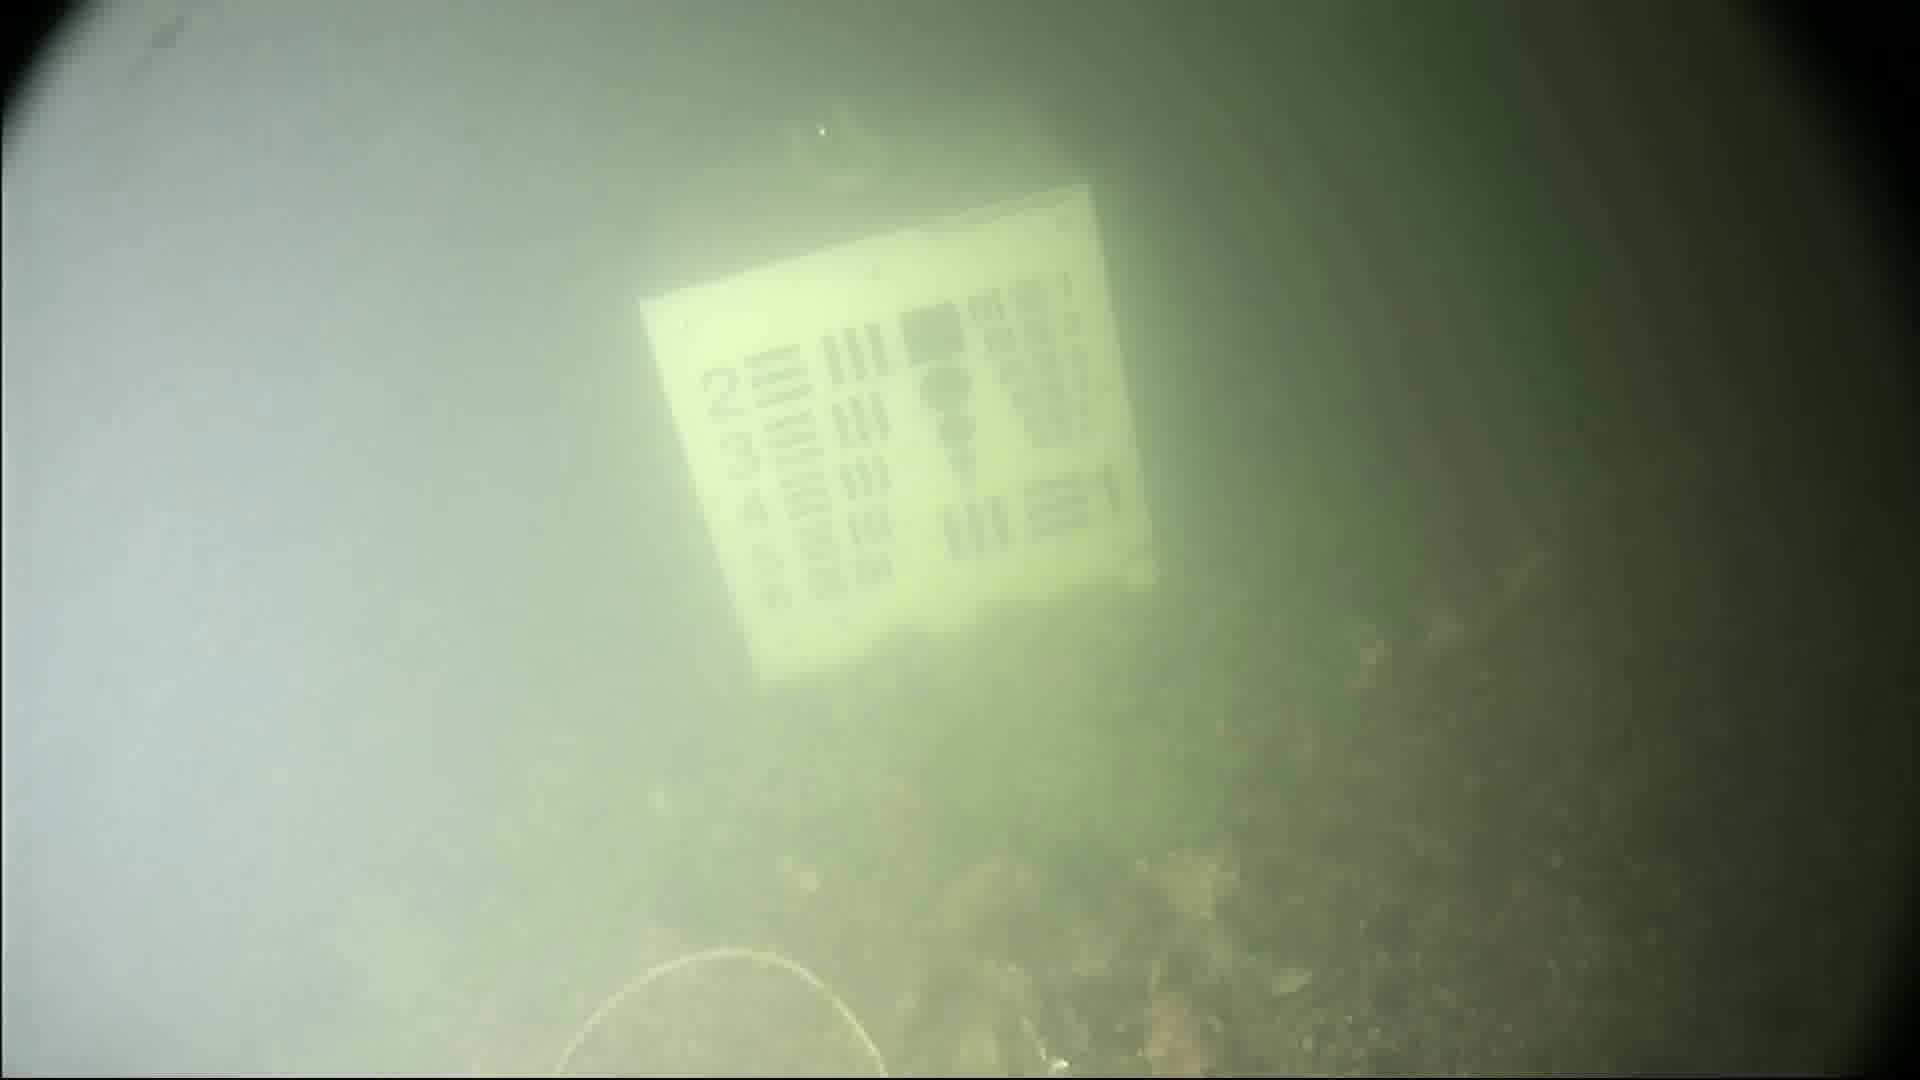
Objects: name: crab